Jerusalem Symphony Orchestra

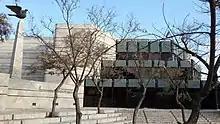
Henry Crown Symphony Hall home of the orchestra

The Jerusalem Symphony Orchestra (Hebrew: התזמורת הסימפונית ירושלים, "ha-Tizmoret ha-Simfonit Yerushalayim") is a major orchestra of Israel. Since the 1980s, the JSO has been based in the Henry Crown Symphony Hall, part of the Jerusalem Theater complex.